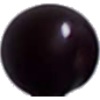
Label: Cherry Wax Black 1